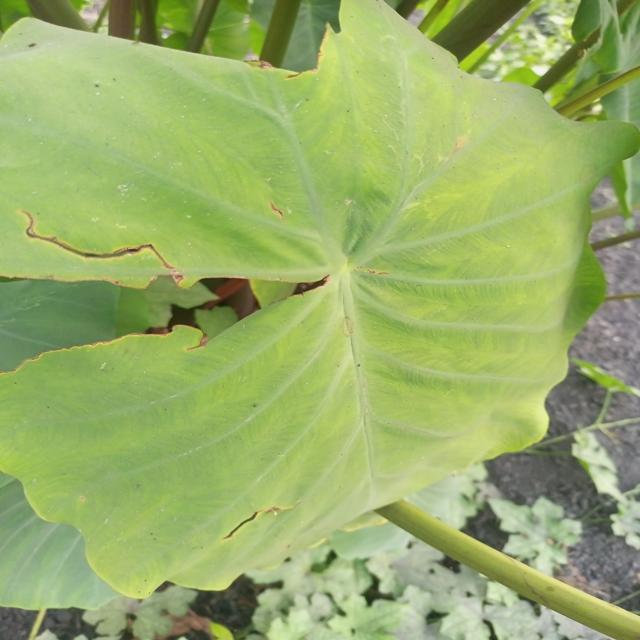
Label: Mid_Blight